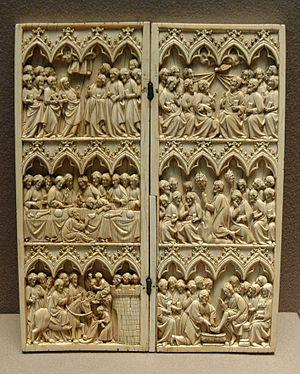
Scènes de la Passion du Christ, de l'Ascension et de la Pentecôte, panneau d'ivoire provenant de Paris, second quart du XIVe siècle.
La Passion du Christ est l’ensemble des événements qui ont précédé et accompagné la mort de Jésus de Nazareth. Le récit et les annonces de la Passion se trouvent dans le Nouveau Testament, en particulier les Évangiles synoptiques et l’Évangile selon Jean, ainsi que dans divers textes apocryphes.